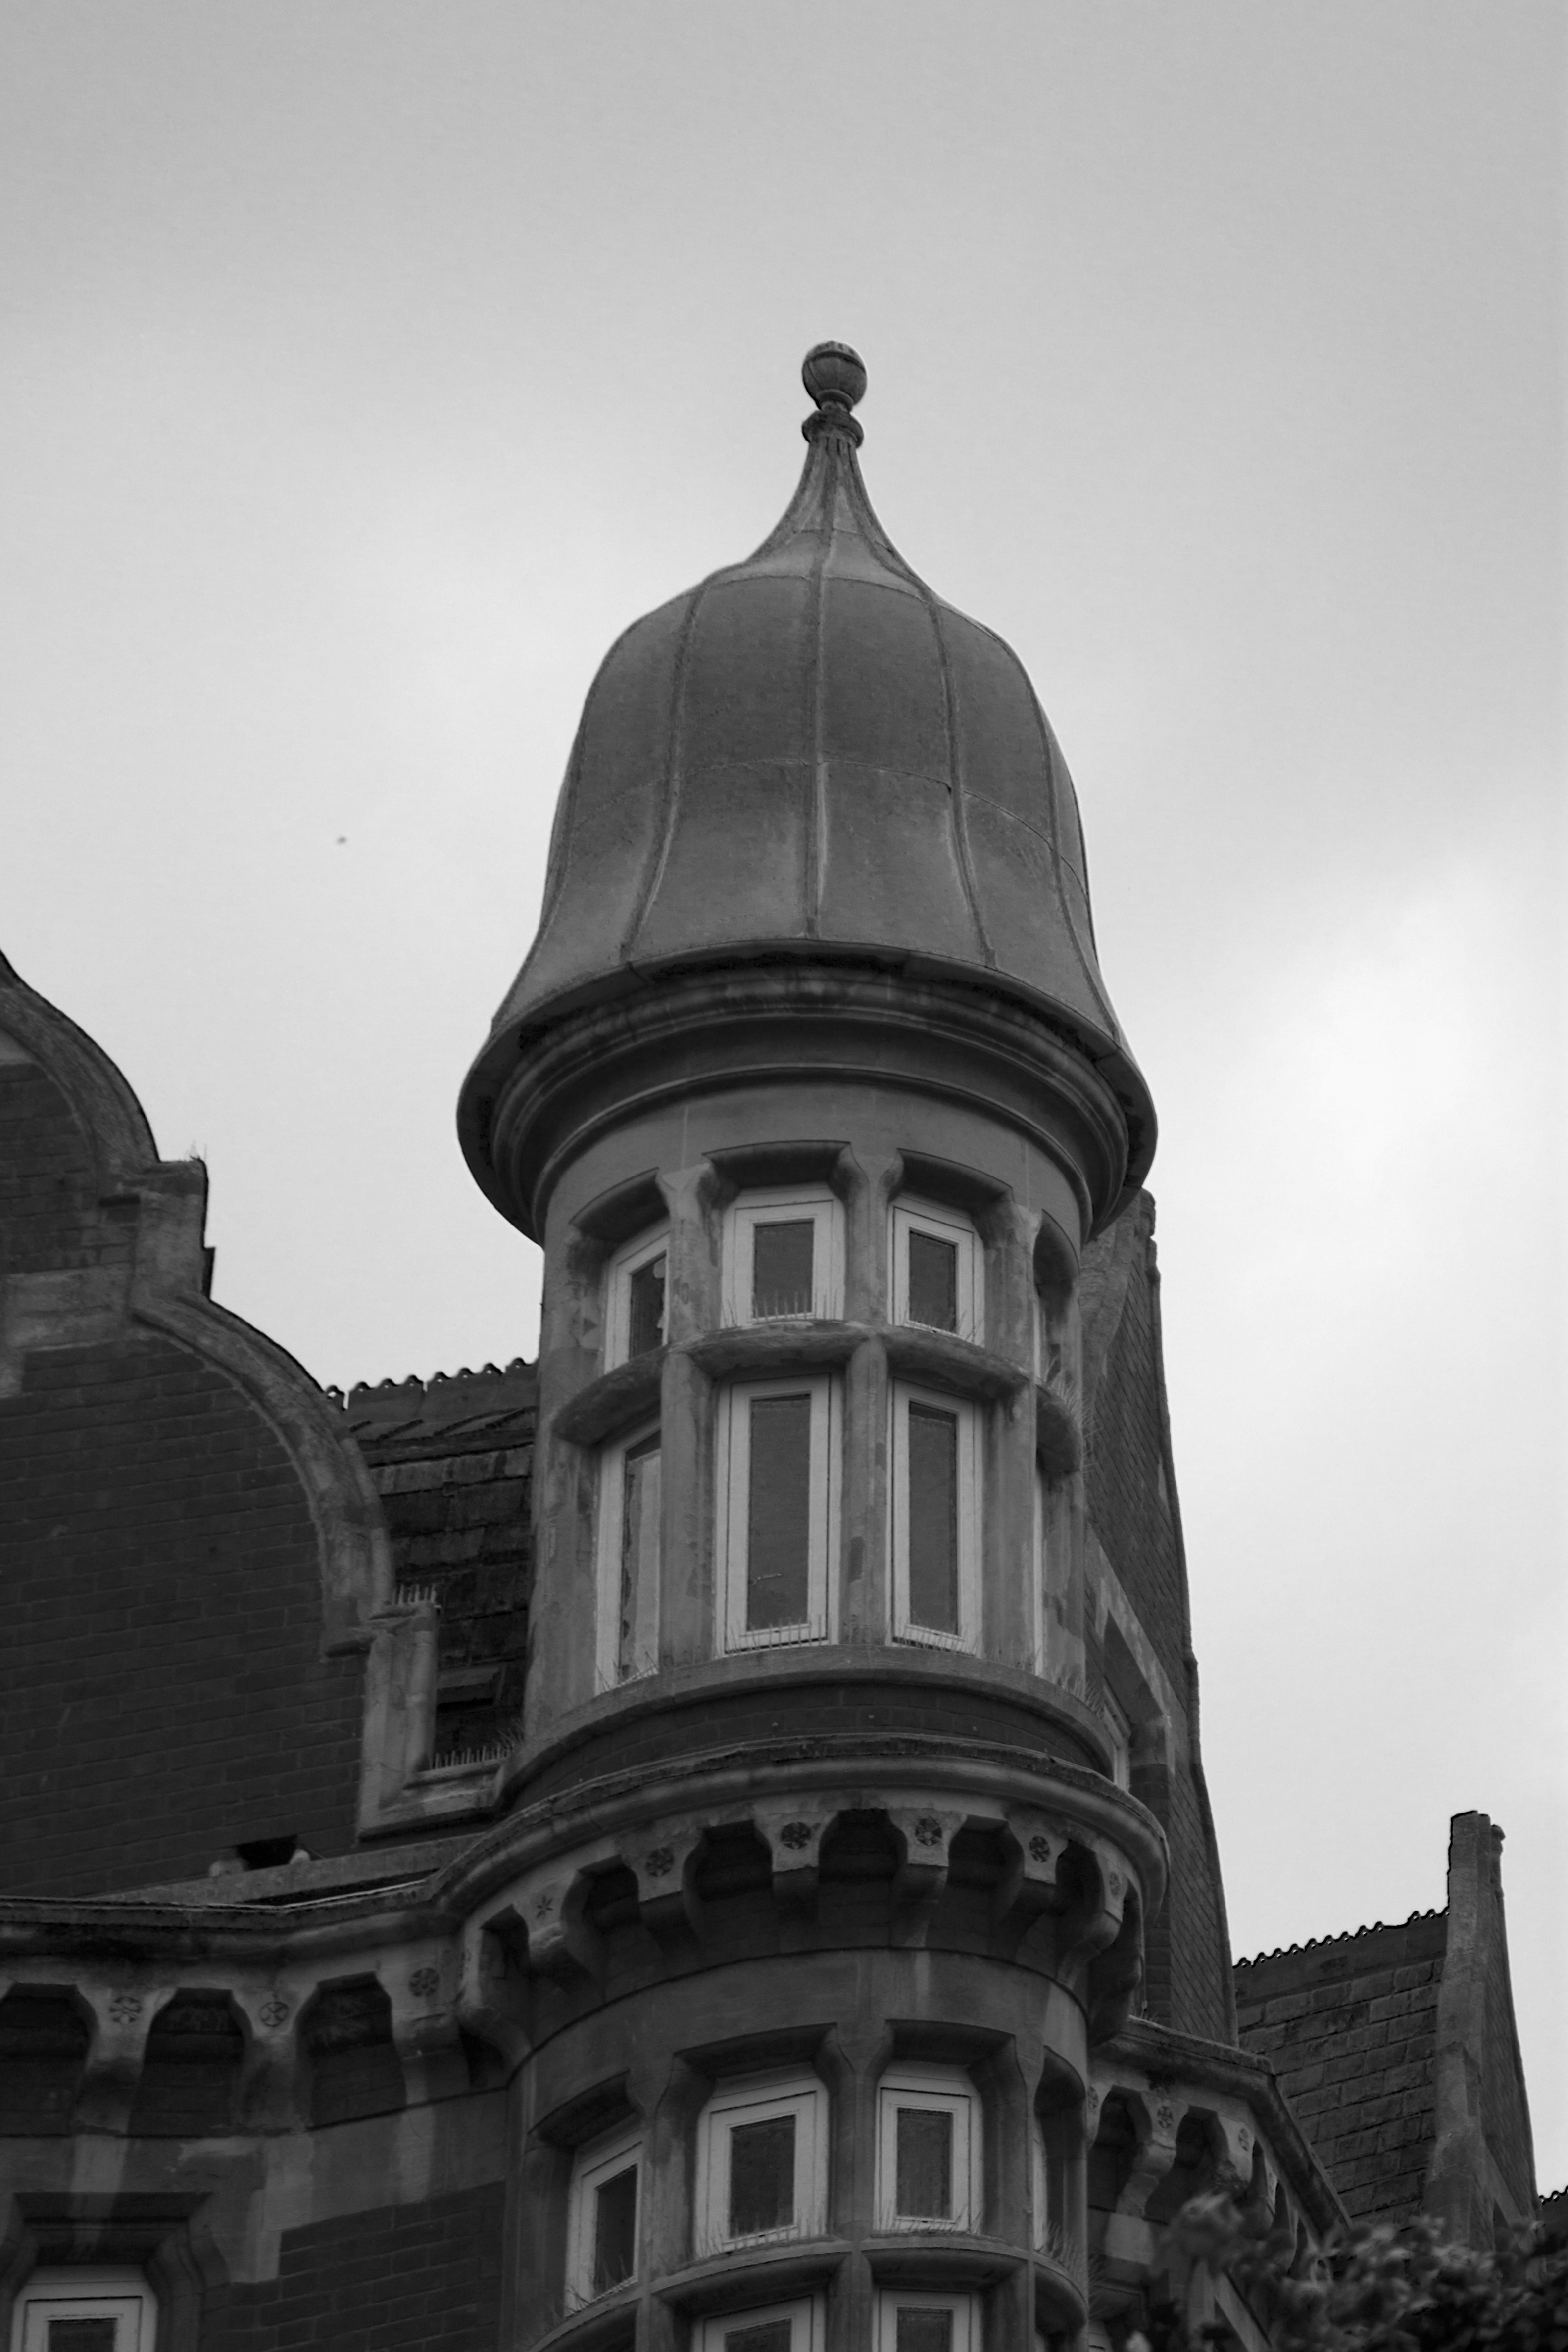
black and white, tower, landmark, black, monochrome, place of worship, uk, blackandwhite, symmetry, dome, shape, peterborough, monochrome photography